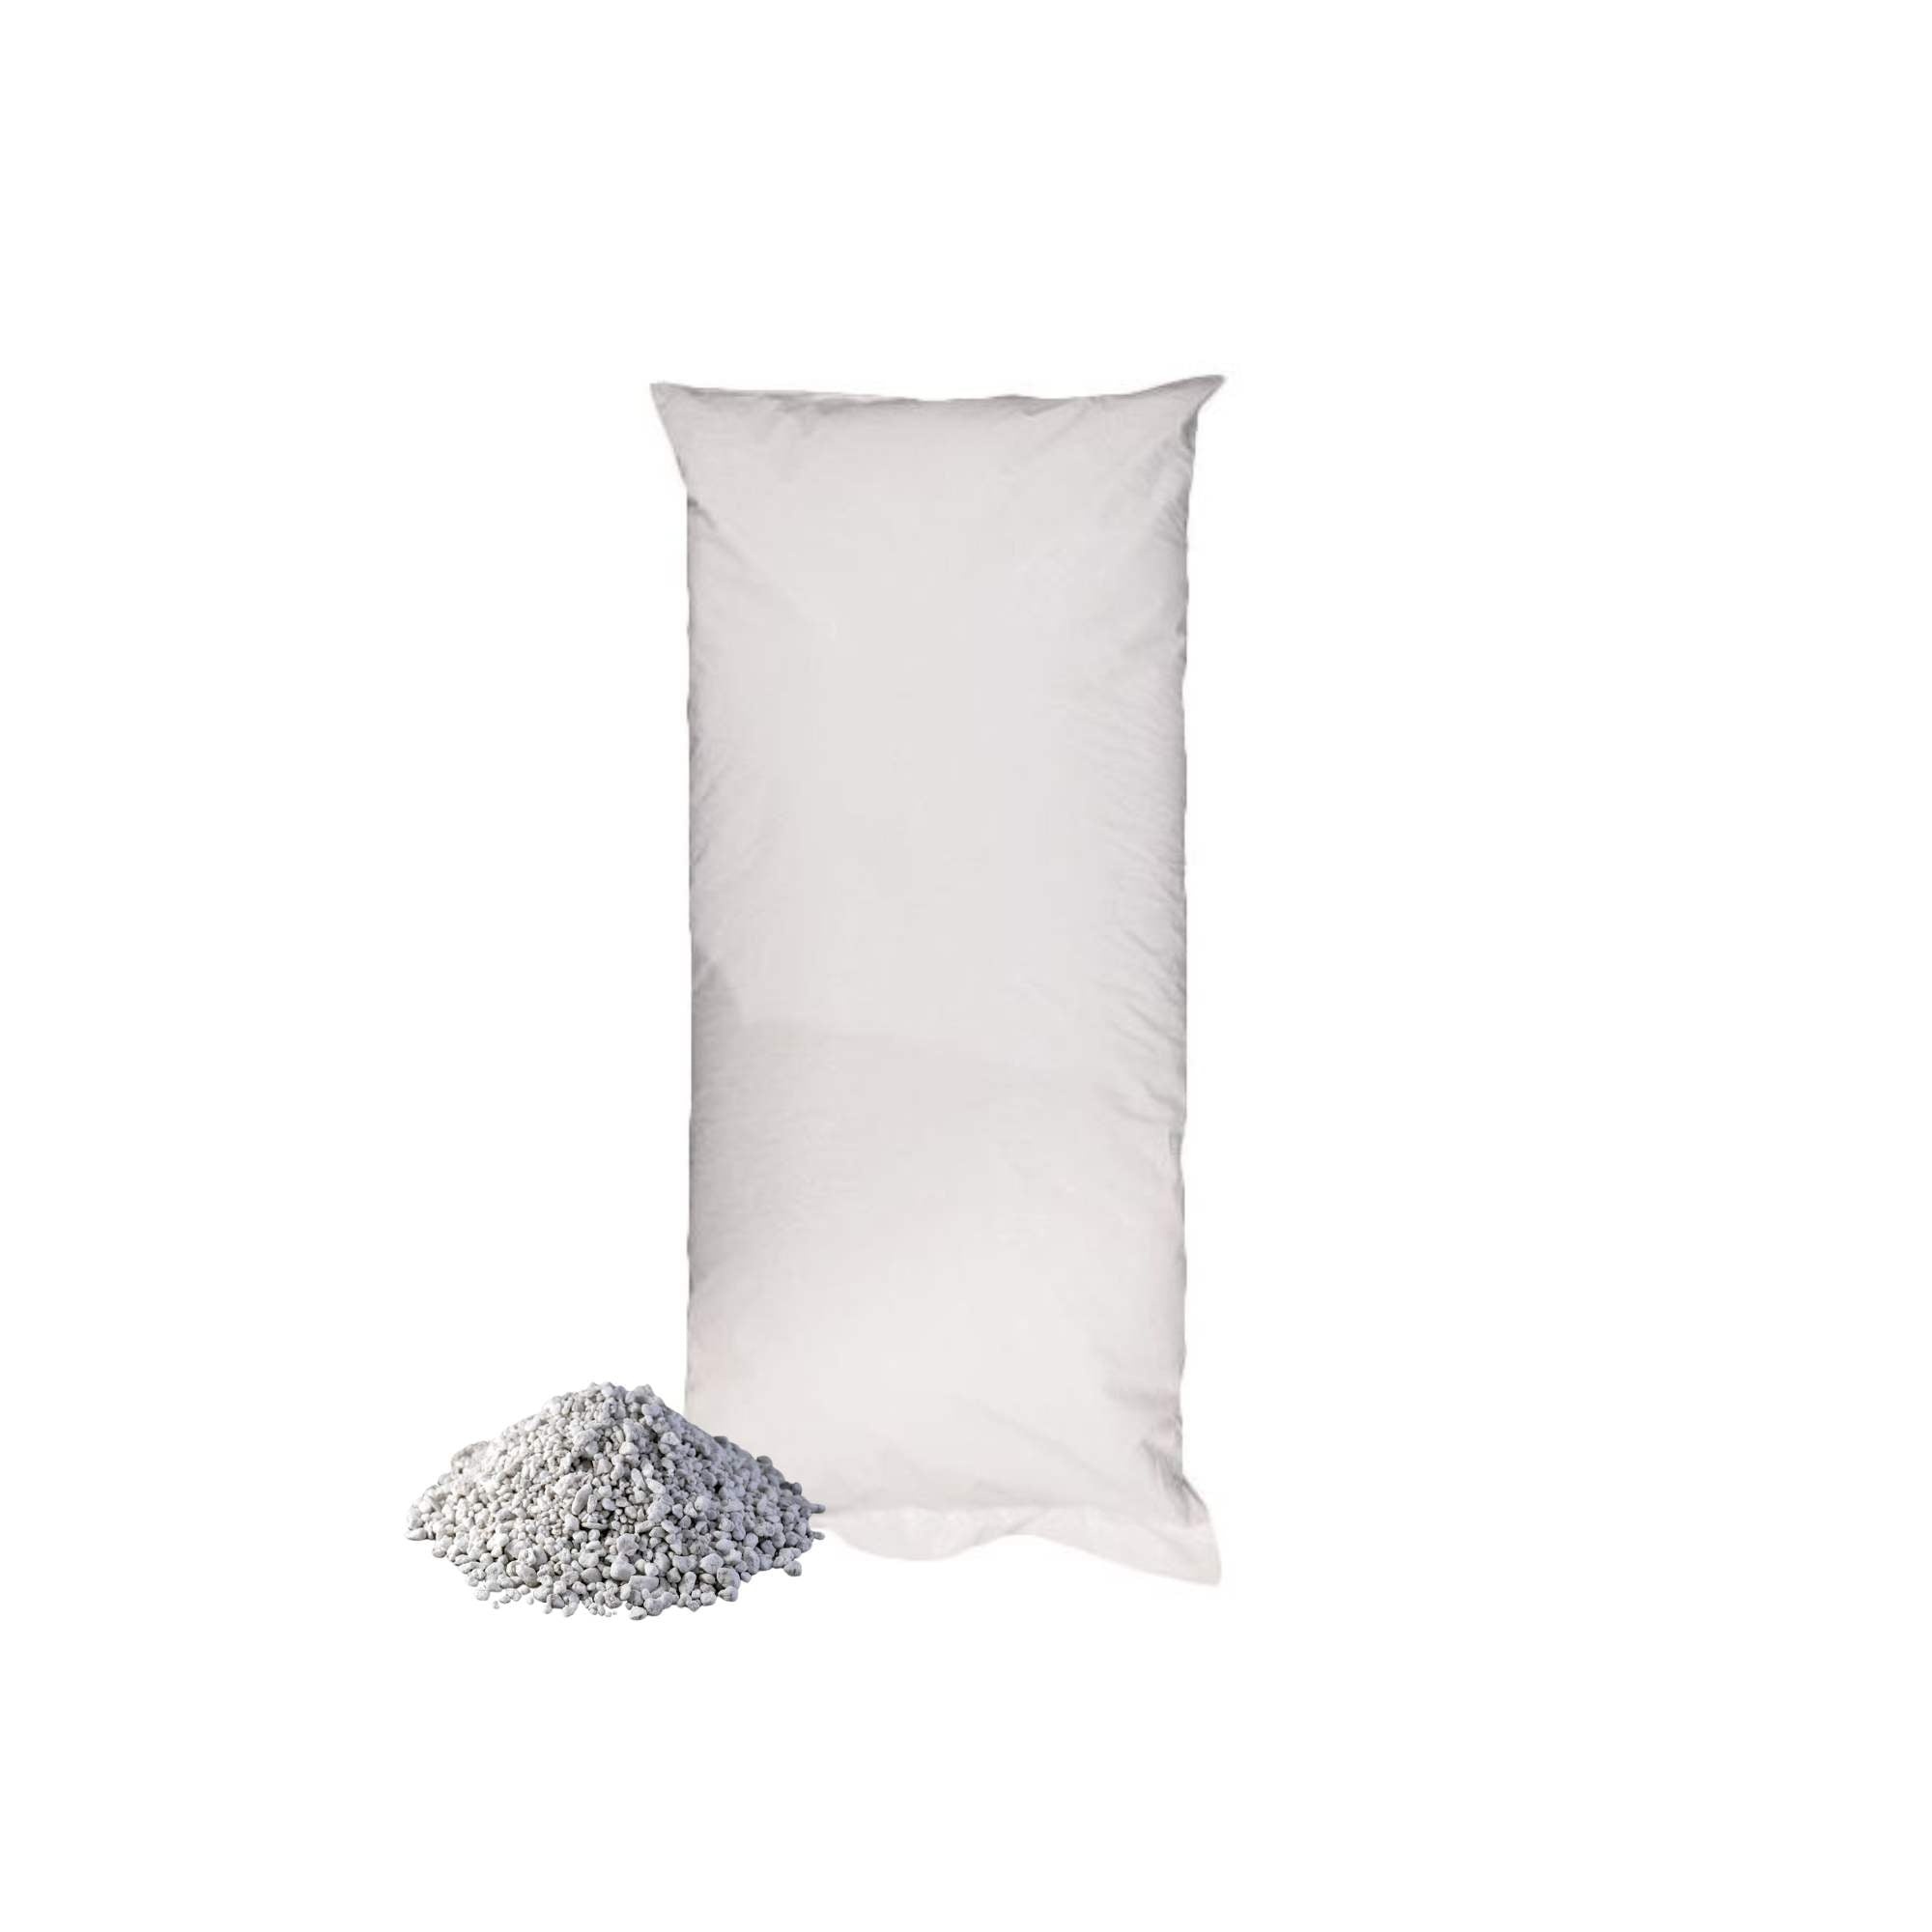
100L Perlite Medium Premium Soil Expanded Plant Growing Media Plants Hydroponics
Brand: Your Tradies Shop
Medium Perlite is a light, hard, aerated, white mineral, formed from volcanic glass, used in potting mixes to add open and porous drainage, provide aeration to plant roots and hold oxygen, a little moisture and nutrients from soluble fertilisers. Finer to medium perlite is used for in quality seed-starting mixes or rooting cuttings as the drainage provided encourages rapid root production. Excellent for succulents and orchids. Medium perlite can also be lightly scattered across your lawn’s surface, where over time it’ll work down into the soil and improve drainage. Perlite in seed raising mixtures encourages quicker germination and improved seedling growth. Seedlings are easily removed from Perlite with little damage to the roots as they transplant with minimum disturbance. Features: Inorganic, inert and sterile Quicker germination Non-abrasive Ultra-light weight Free from disease, weeds and insects Environmentally friendly High cation-exchange (or buffering exchange) Excellent aeration and drainage characteristics High water holding capacity Insulating properties Packaging: 100L is packed in a bulk 100L Sack (Net Weight approximately 8.5Kgs)
Category: Home & Garden > Lawn & Garden > Gardening > Hydroponics > Growing Media > Perlite